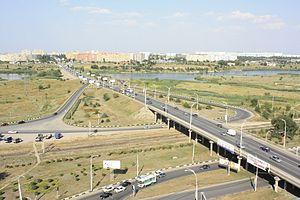
Volgodonsk est une ville de l'oblast de Rostov, en Russie. Sa population s'élevait à 170 558 habitants en 2016.